Answer in natural language. Considering the relative positions, is Window (marked C) above or below dark wood low dresser, six drawers (marked A)? Choose between the following options: below or above
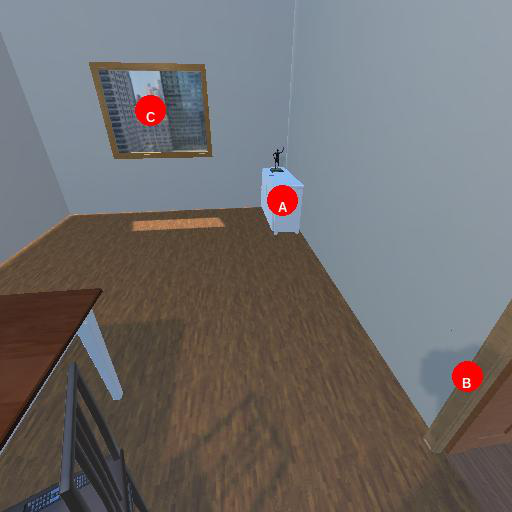
<answer>above</answer>